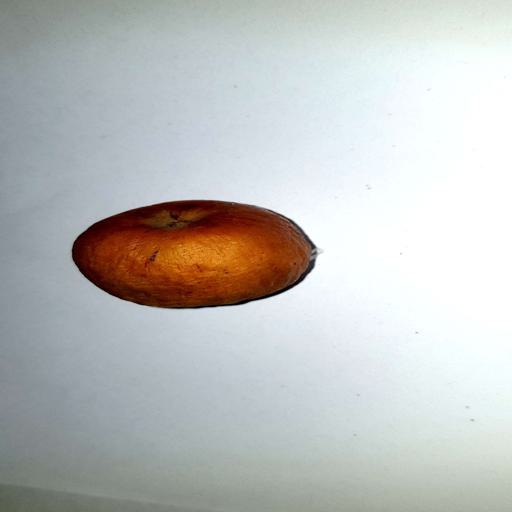
Label: healthy